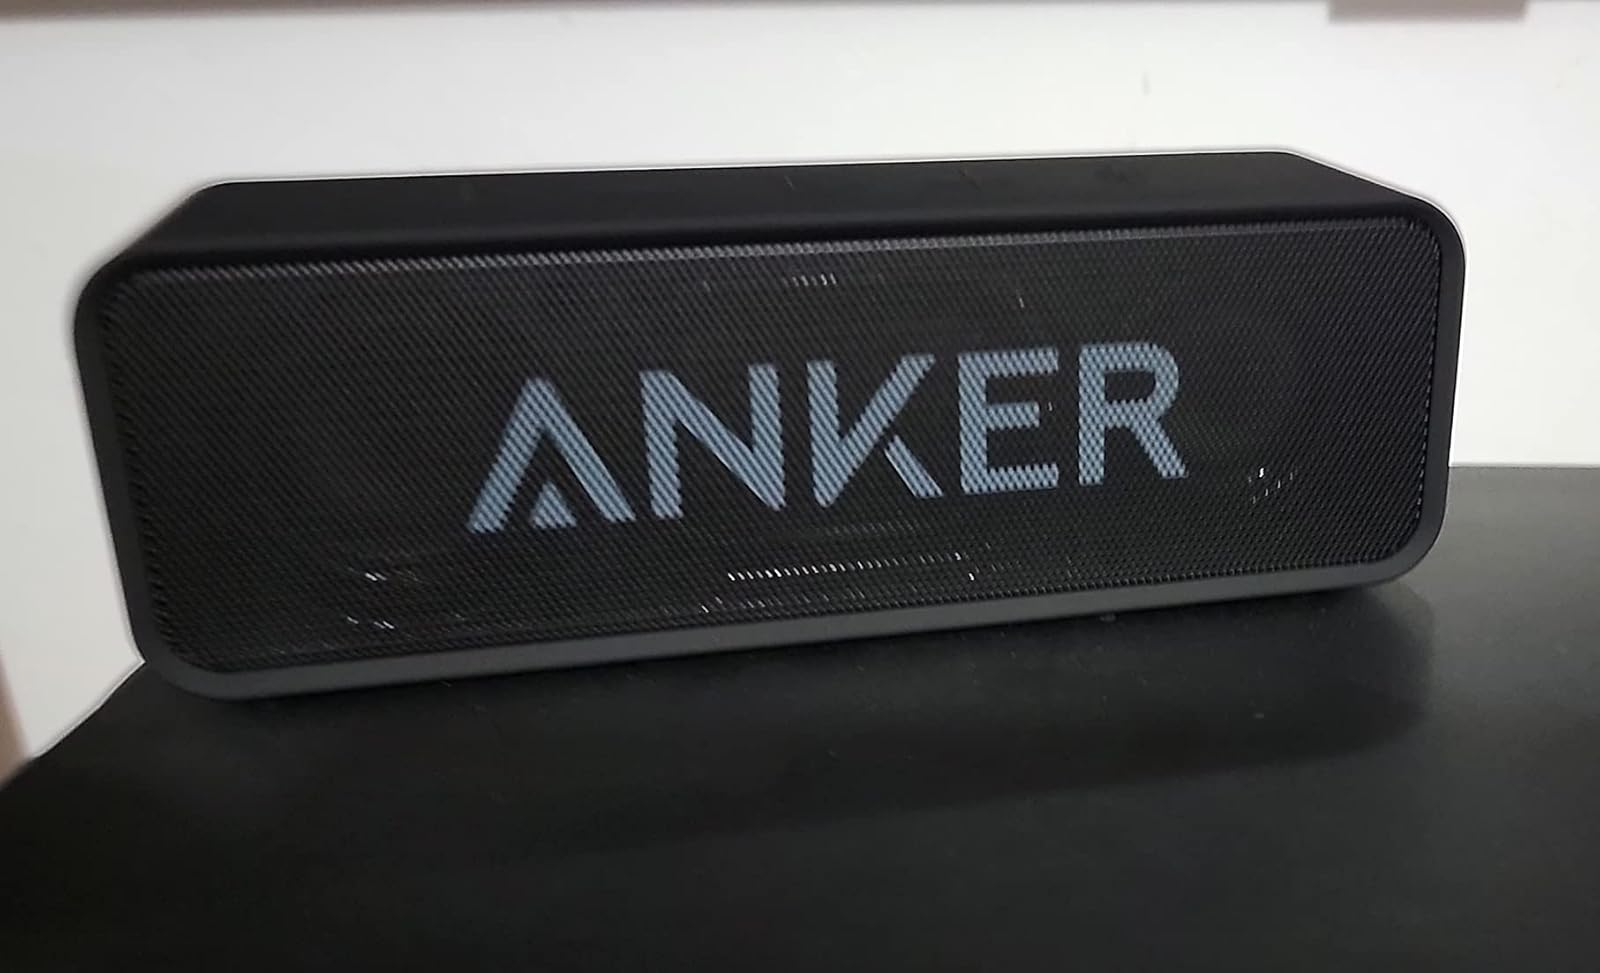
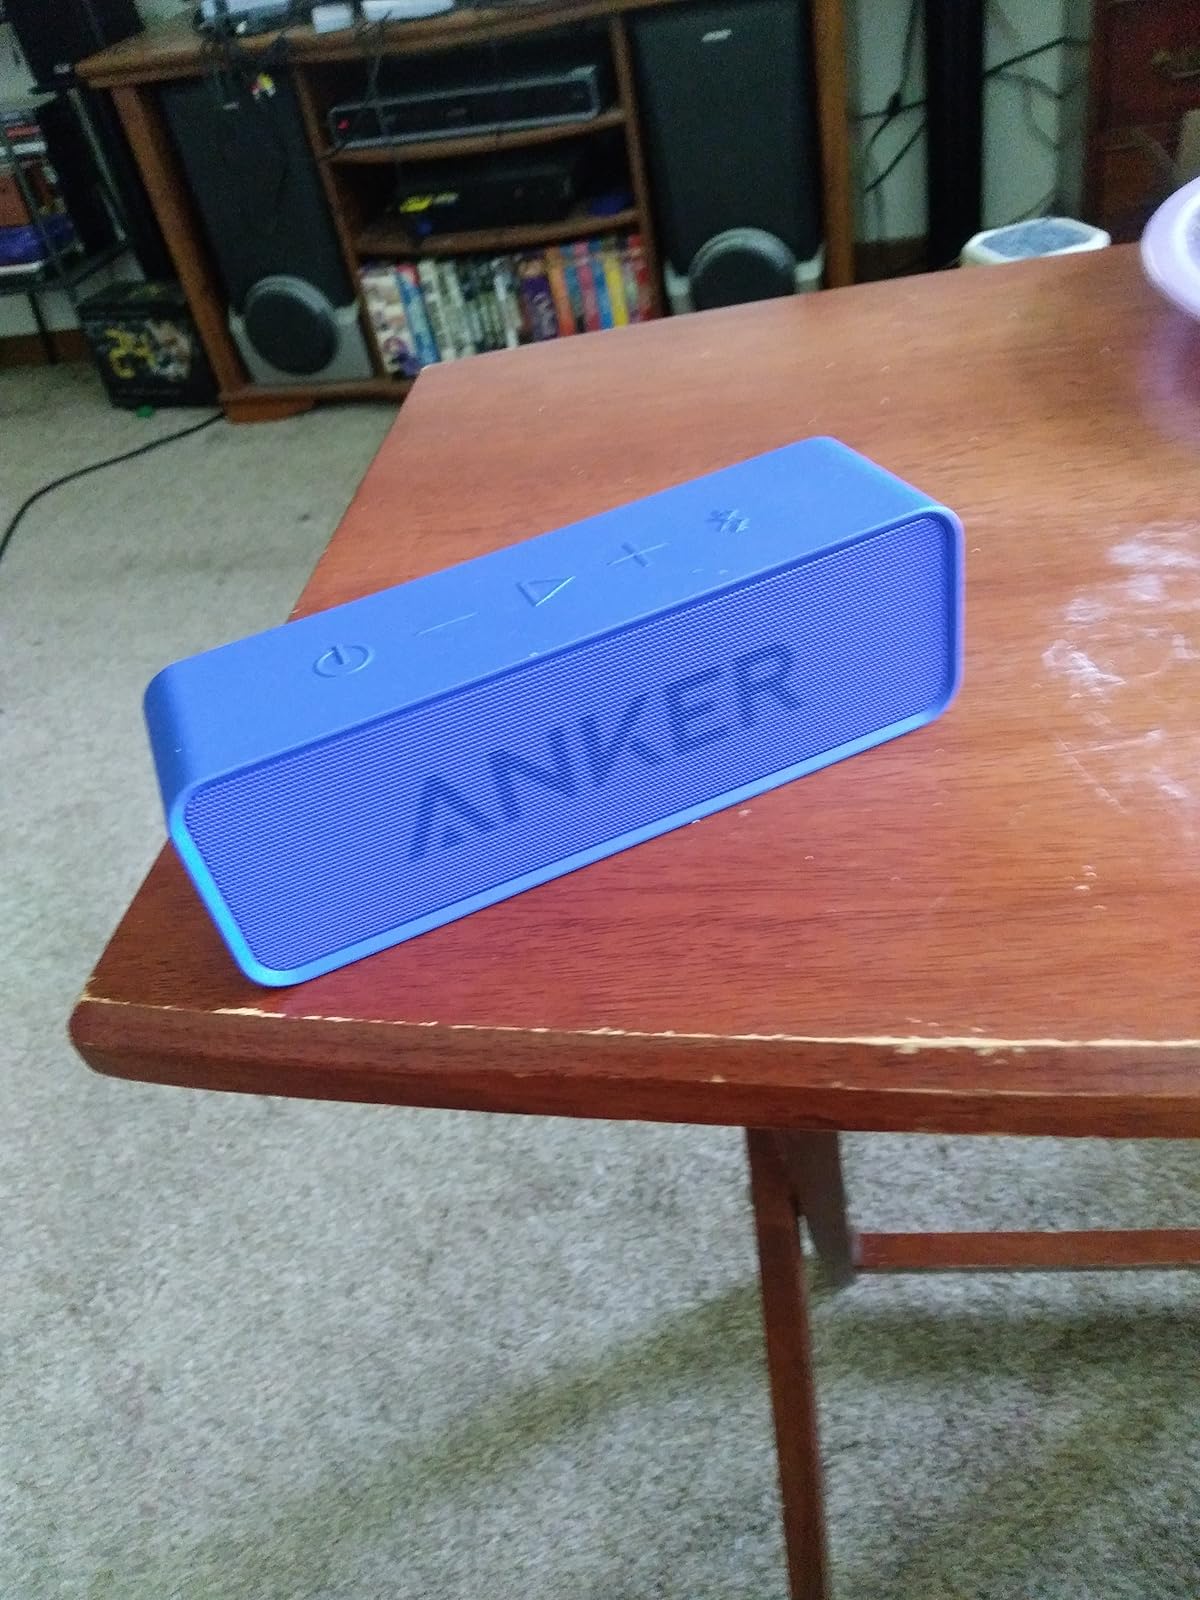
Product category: speaker
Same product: no